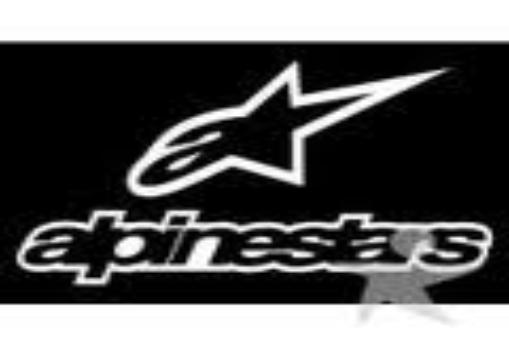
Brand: alpinestars-1
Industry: Clothes